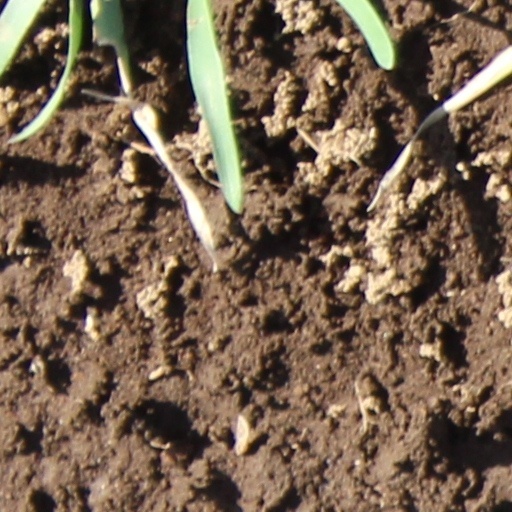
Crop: wheat